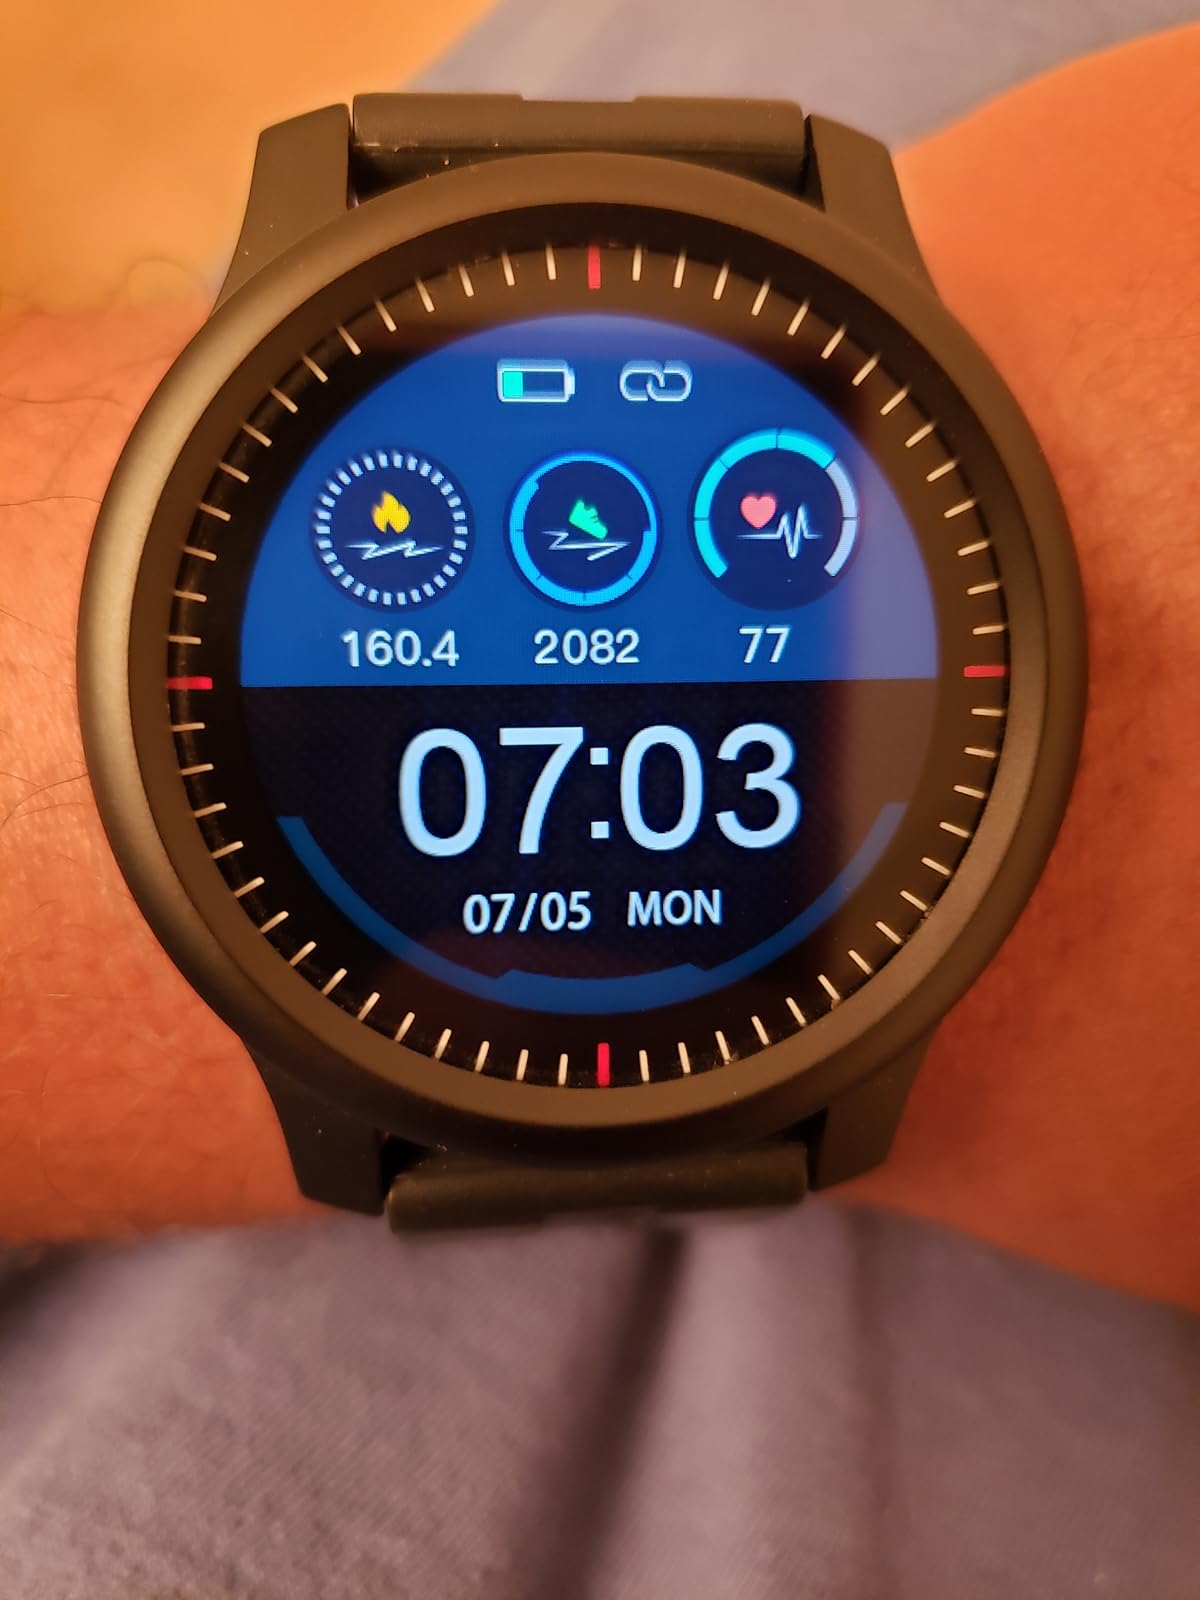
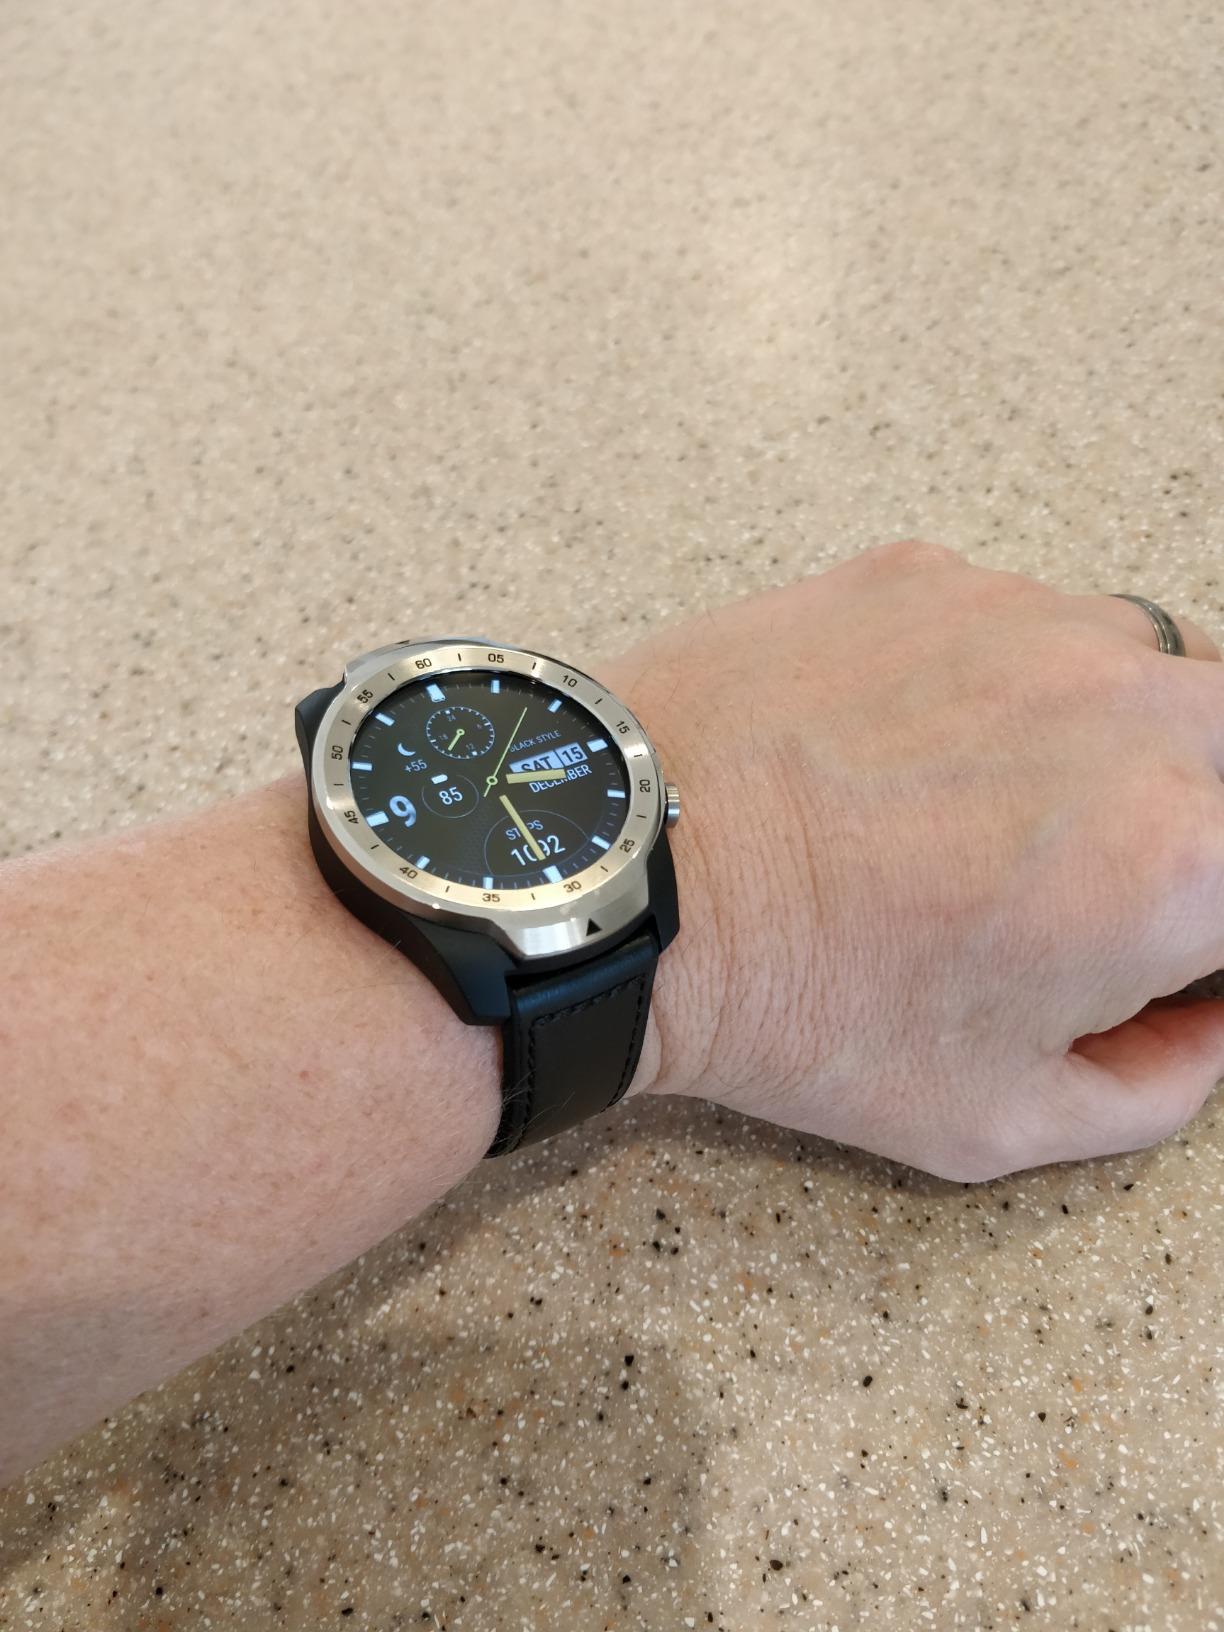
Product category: smartwatch
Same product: no